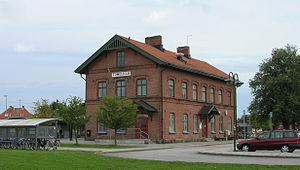
Tomelilla
Tomelilla er et byområde med 6.938 indbyggere i det sydøstlige Skåne. Byen ligger midt i Østerlen og er hovedby i Tomelilla Kommune, Skåne Län, Sverige. Tomelilla er en by med lange markedstraditioner. Byen er stationsby.